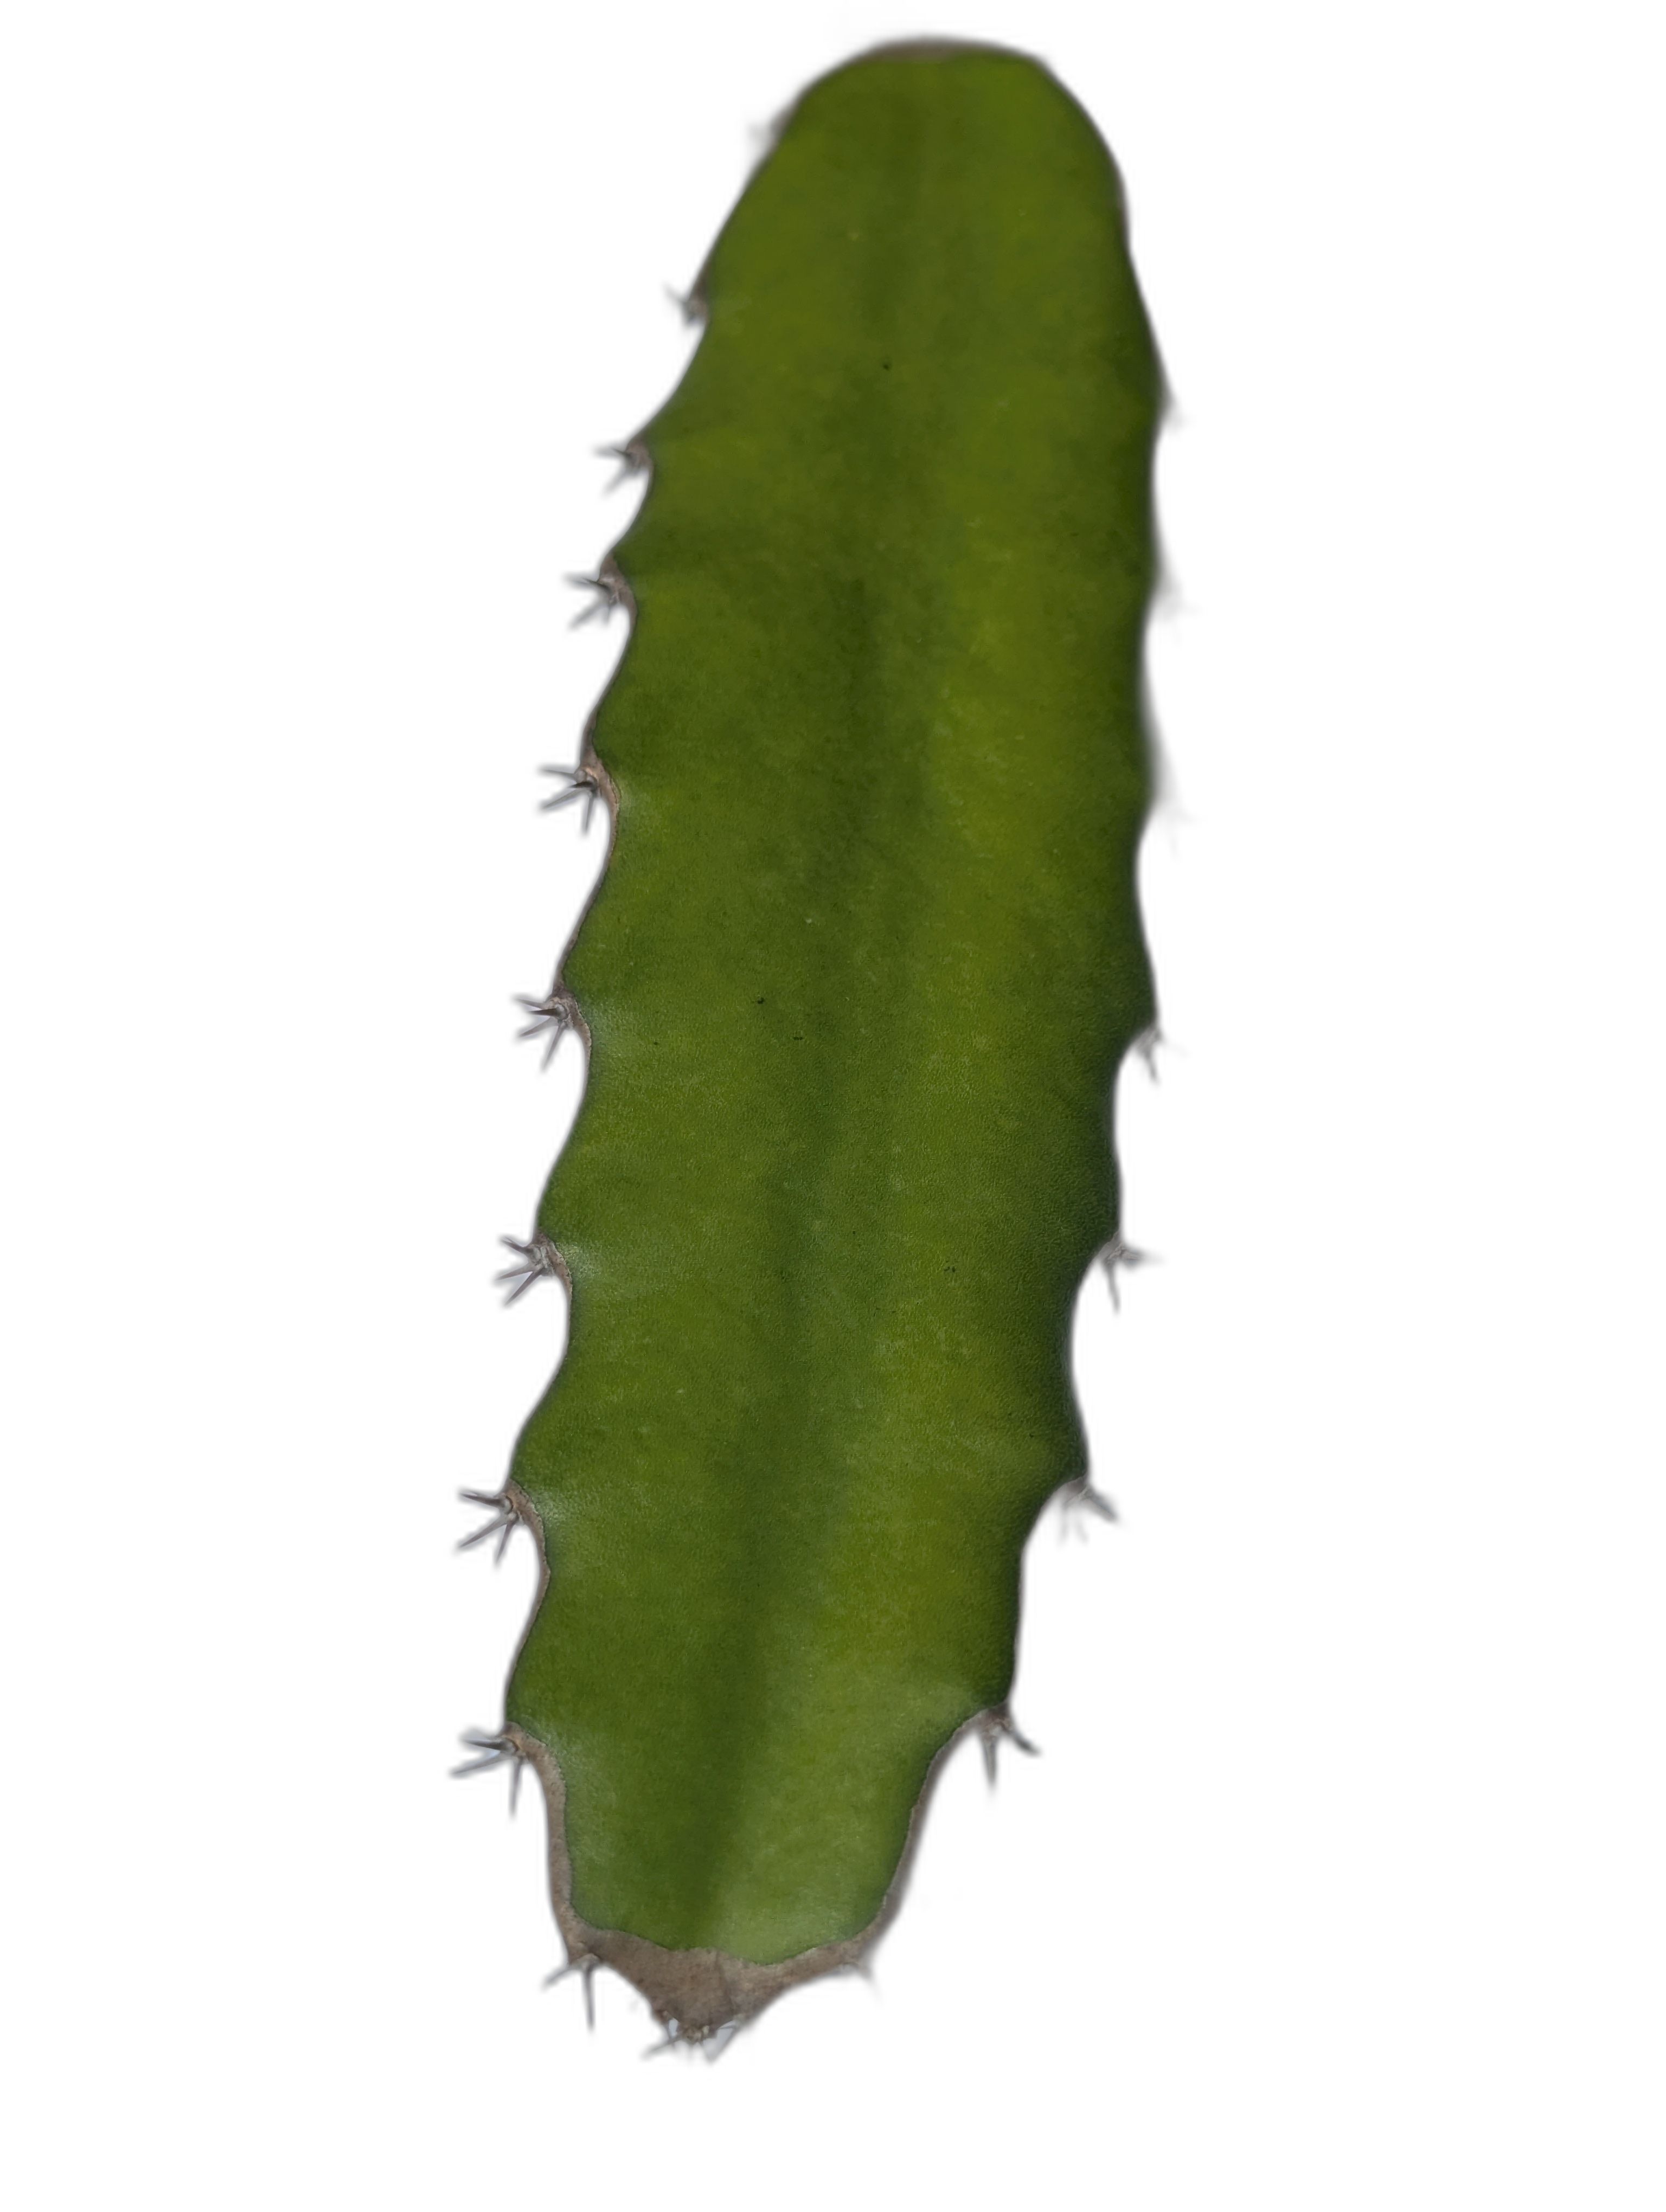
Label: Good leaf